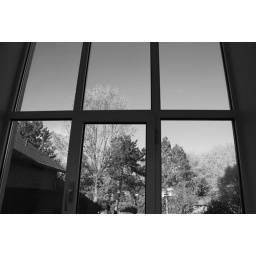
View from my office window in b/w